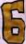
Number: 6